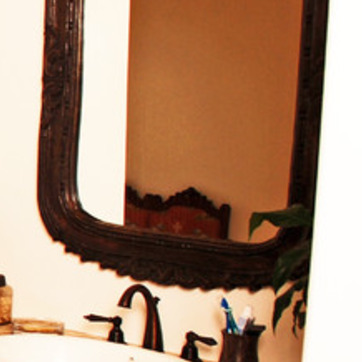
Material: mirror